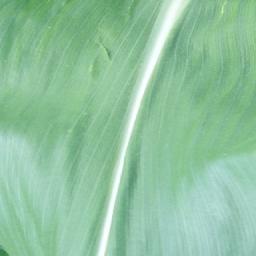
Label: Corn___healthy